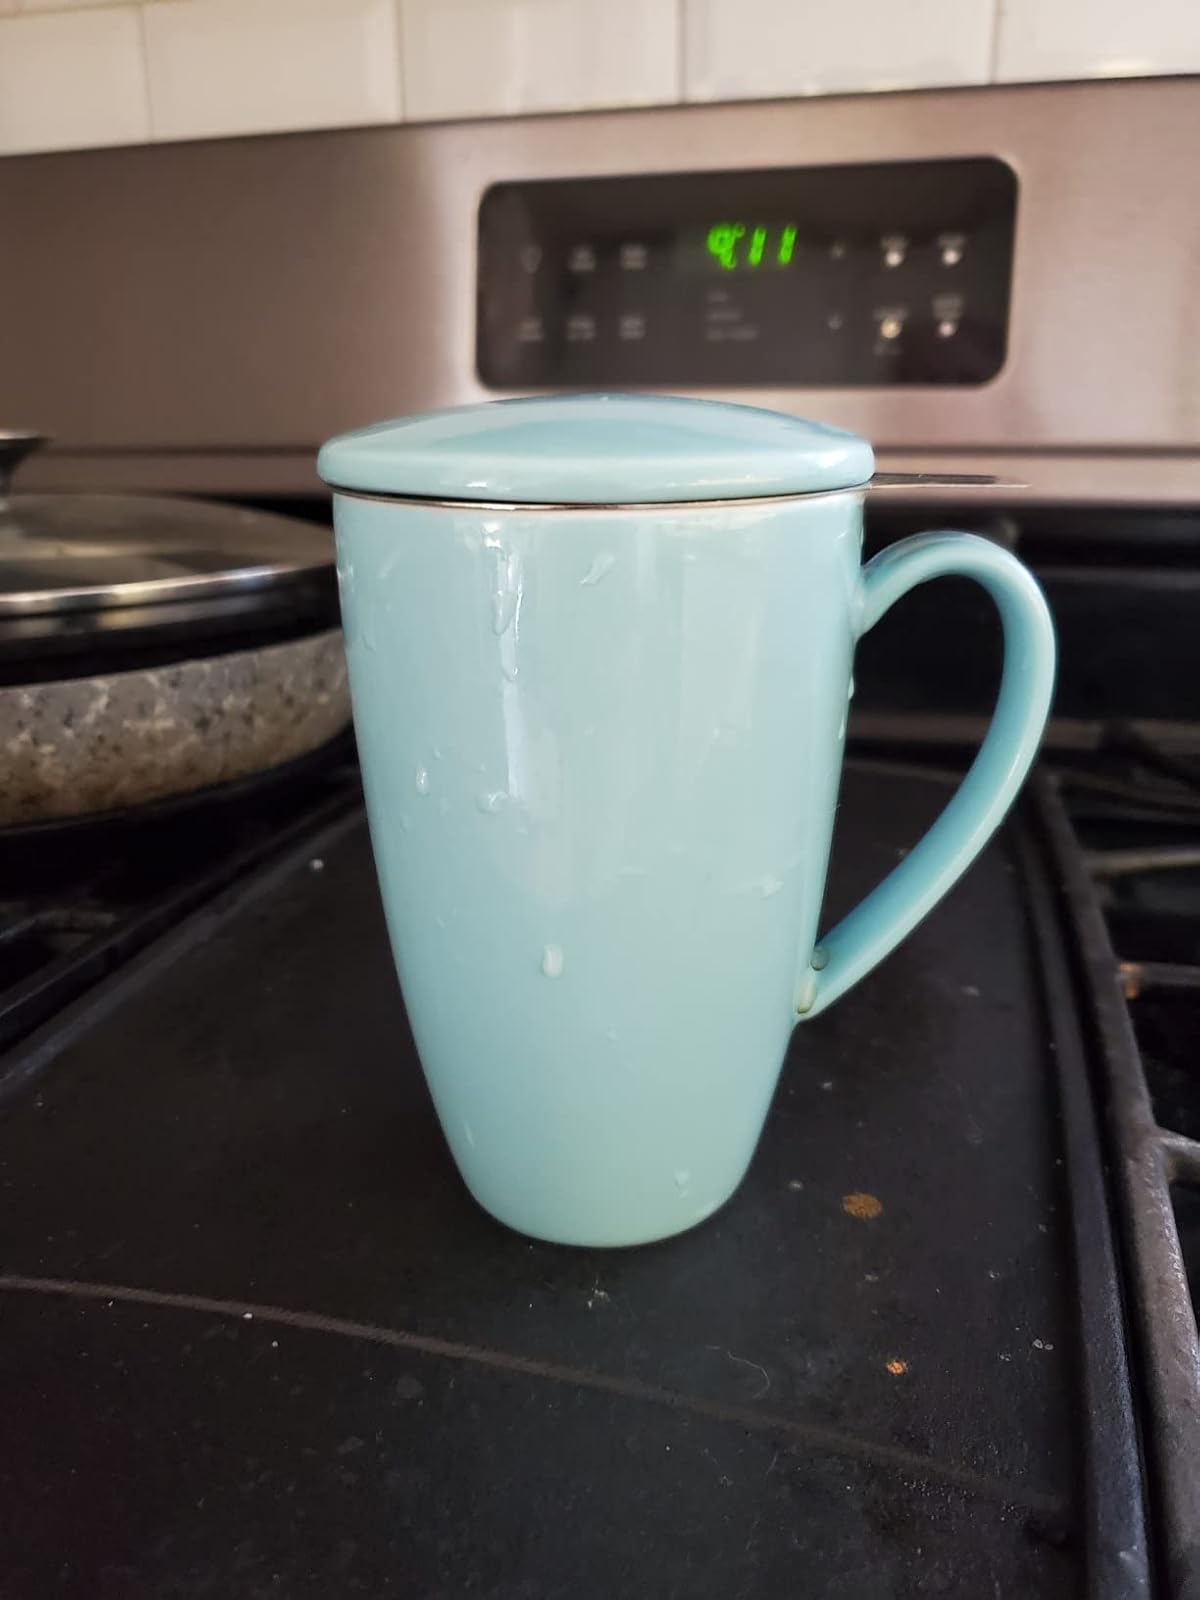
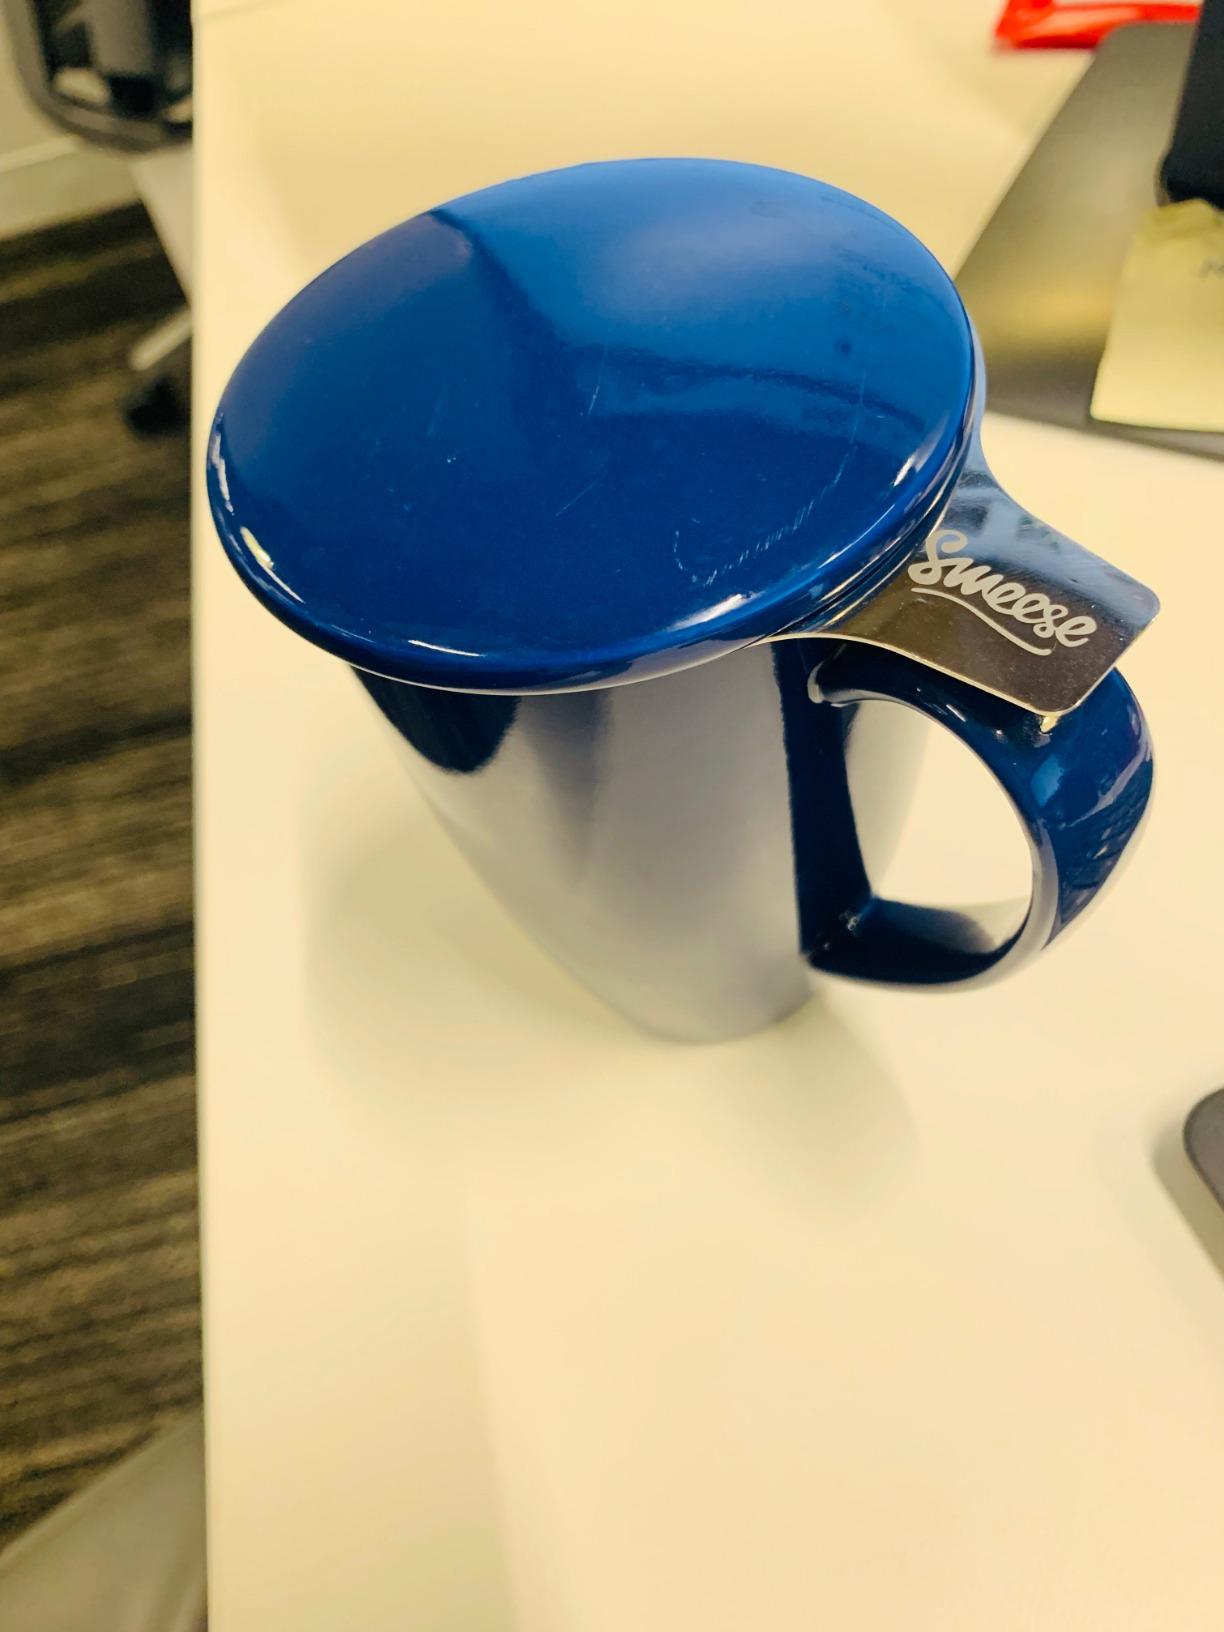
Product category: items_mug
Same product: no